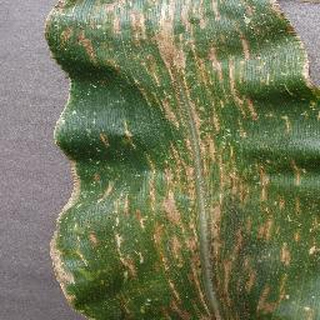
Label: corn_cercospora_leaf_spot